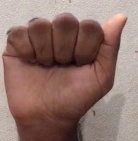
ASL sign: A